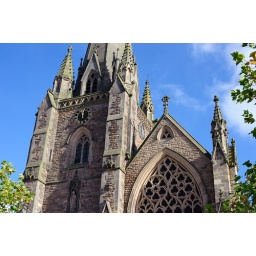
St Martins Cathedral set against a blue sky